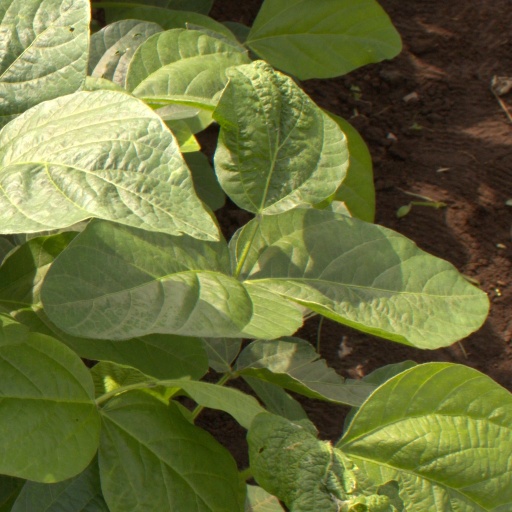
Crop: soybean